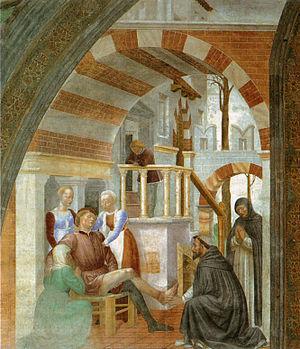
La chapelle Portinari se trouve à l'intérieur de la basilique Sant'Eustorgio à Milan. Sa construction à démarré en 1462 pour se terminer en 1468. Elle constitue un des exemples les plus significatifs du Rinascimento lombardo sous Francesco Sforza.
La Renaissance lombarde concerne Milan et les territoires qui y sont soumis. La transition de la période gothique internationale lombarde vers le nouveau monde humaniste se produit avec la passation du pouvoir des Visconti aux Sforza au milieu du XVᵉ siècle. Dans la seconde moitié du siècle, l'histoire artistique lombarde se développe sans heurts avec des influences tour à tour florentines, ferraraises et padouanes, sans oublier les références à la très riche culture antérieure. Avec l'arrivée de Bramante en 1479 et de Léonard de Vinci en1482, Milan atteint des sommets artistiques absolus dans le panorama italien et européen, démontrant cependant la possibilité d'une cohabitation entre des avant-gardes artistiques et le substrat gothique.